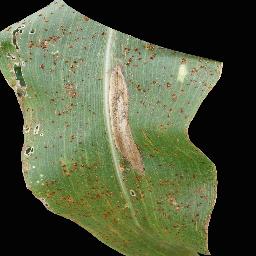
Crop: corn
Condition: (maize)_common_rust